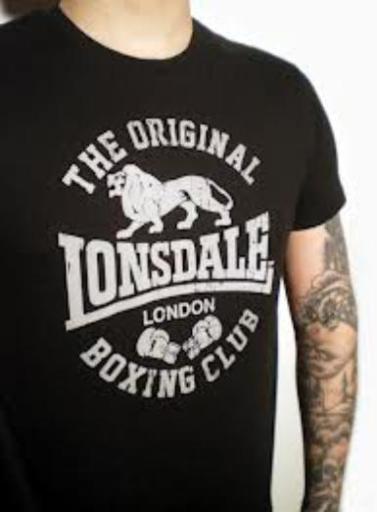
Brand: lonsdale
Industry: Clothes